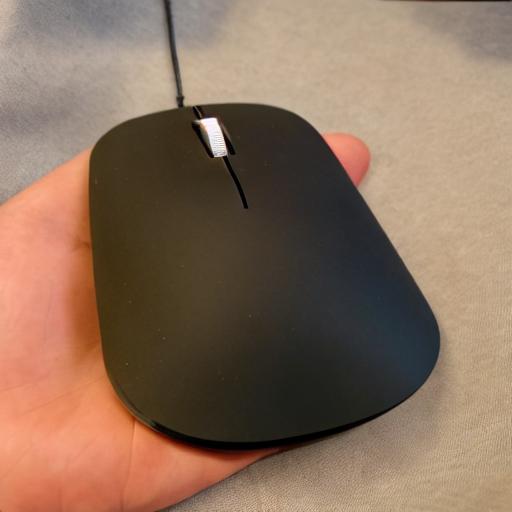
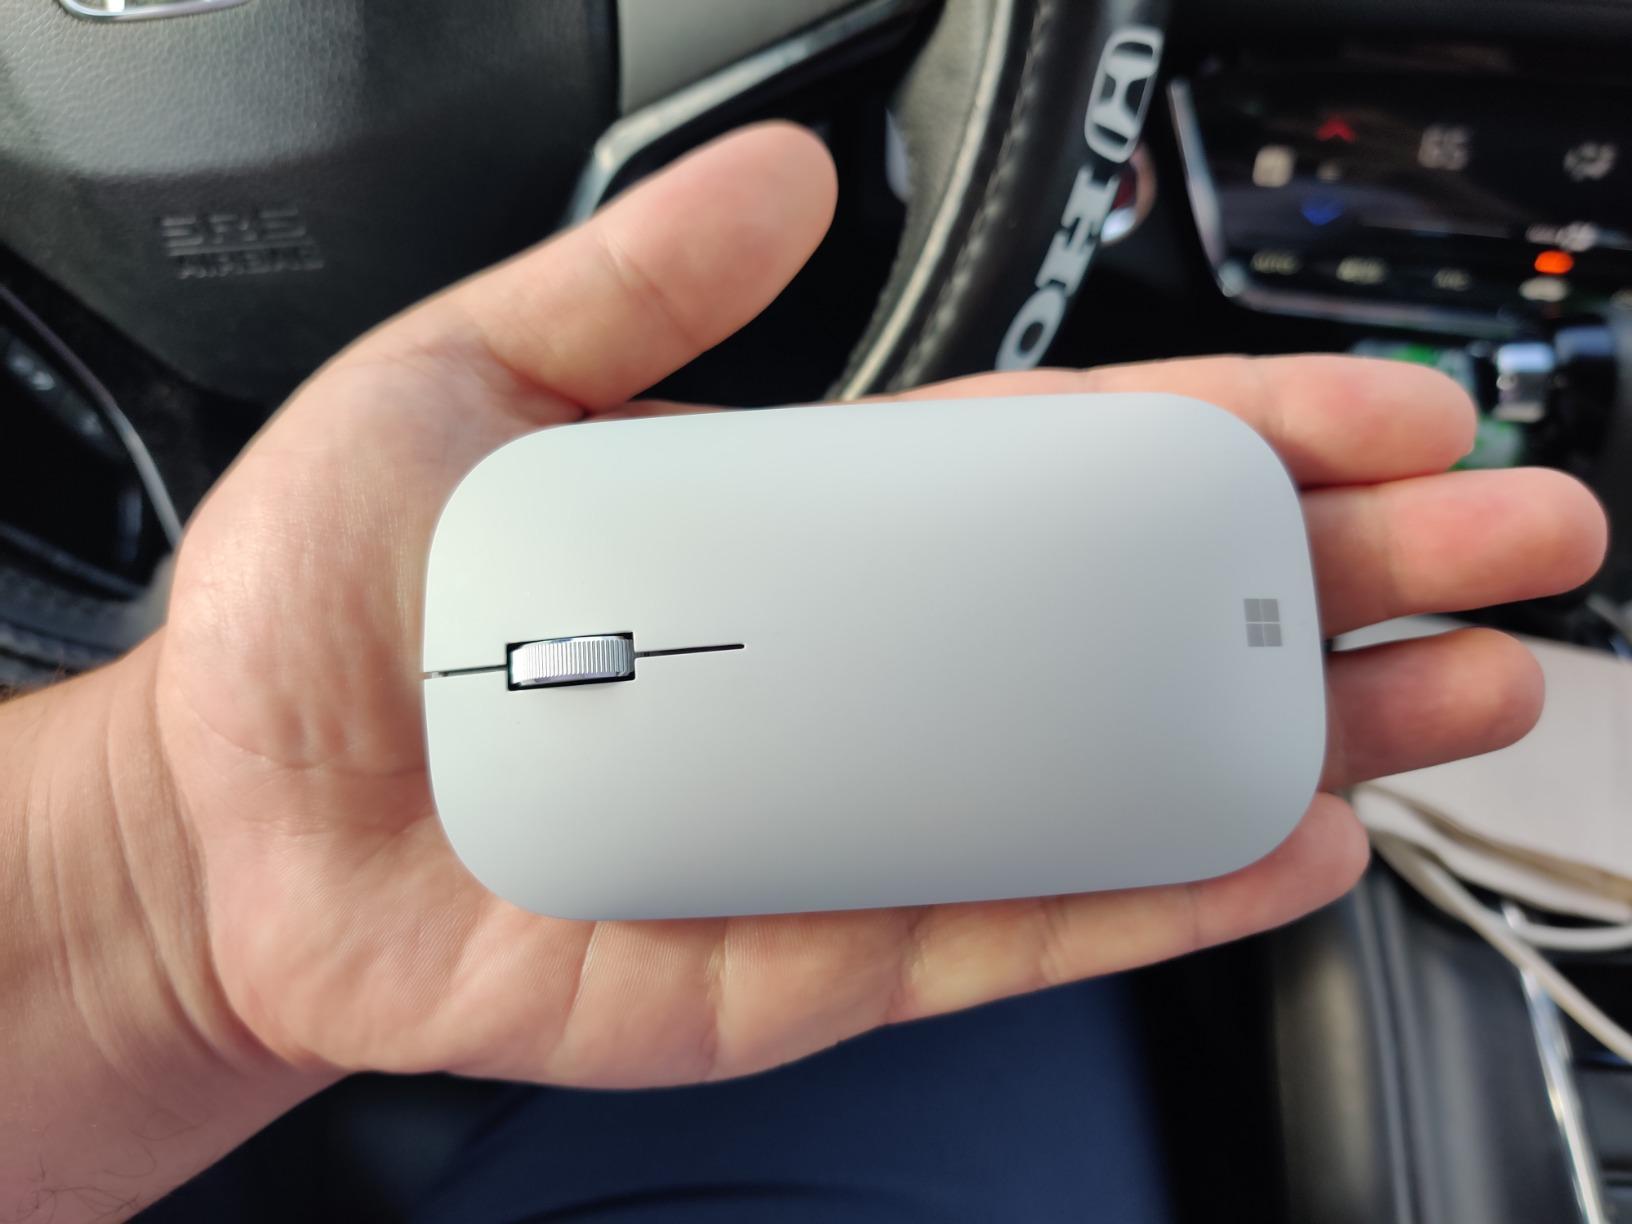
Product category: mouse
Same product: no